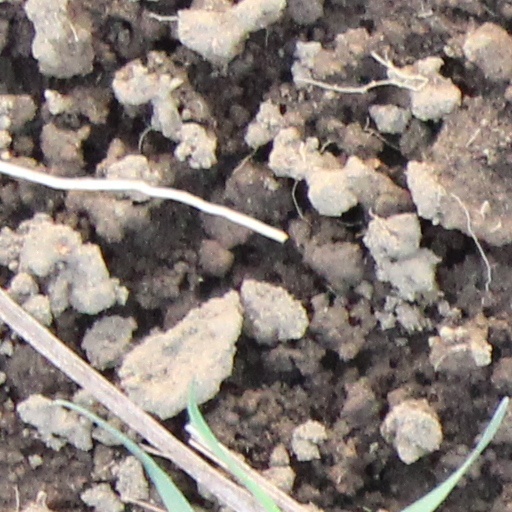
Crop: wheat